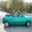
Label: automobile